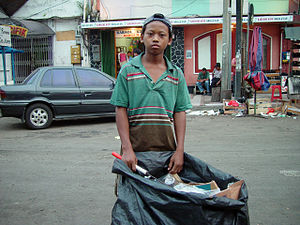
Børnefattigdom
Et barn i Jakartas slum.
Ordet børnefattigdom referer til børn, der sammen med deres forældre lever under OECD's relative fattigdomsgrænse. Ifølge OECD er man fattig, når man lever i en familie med en indkomst på under 60 % af medianen af den samlede disponible indkomst i befolkningen.